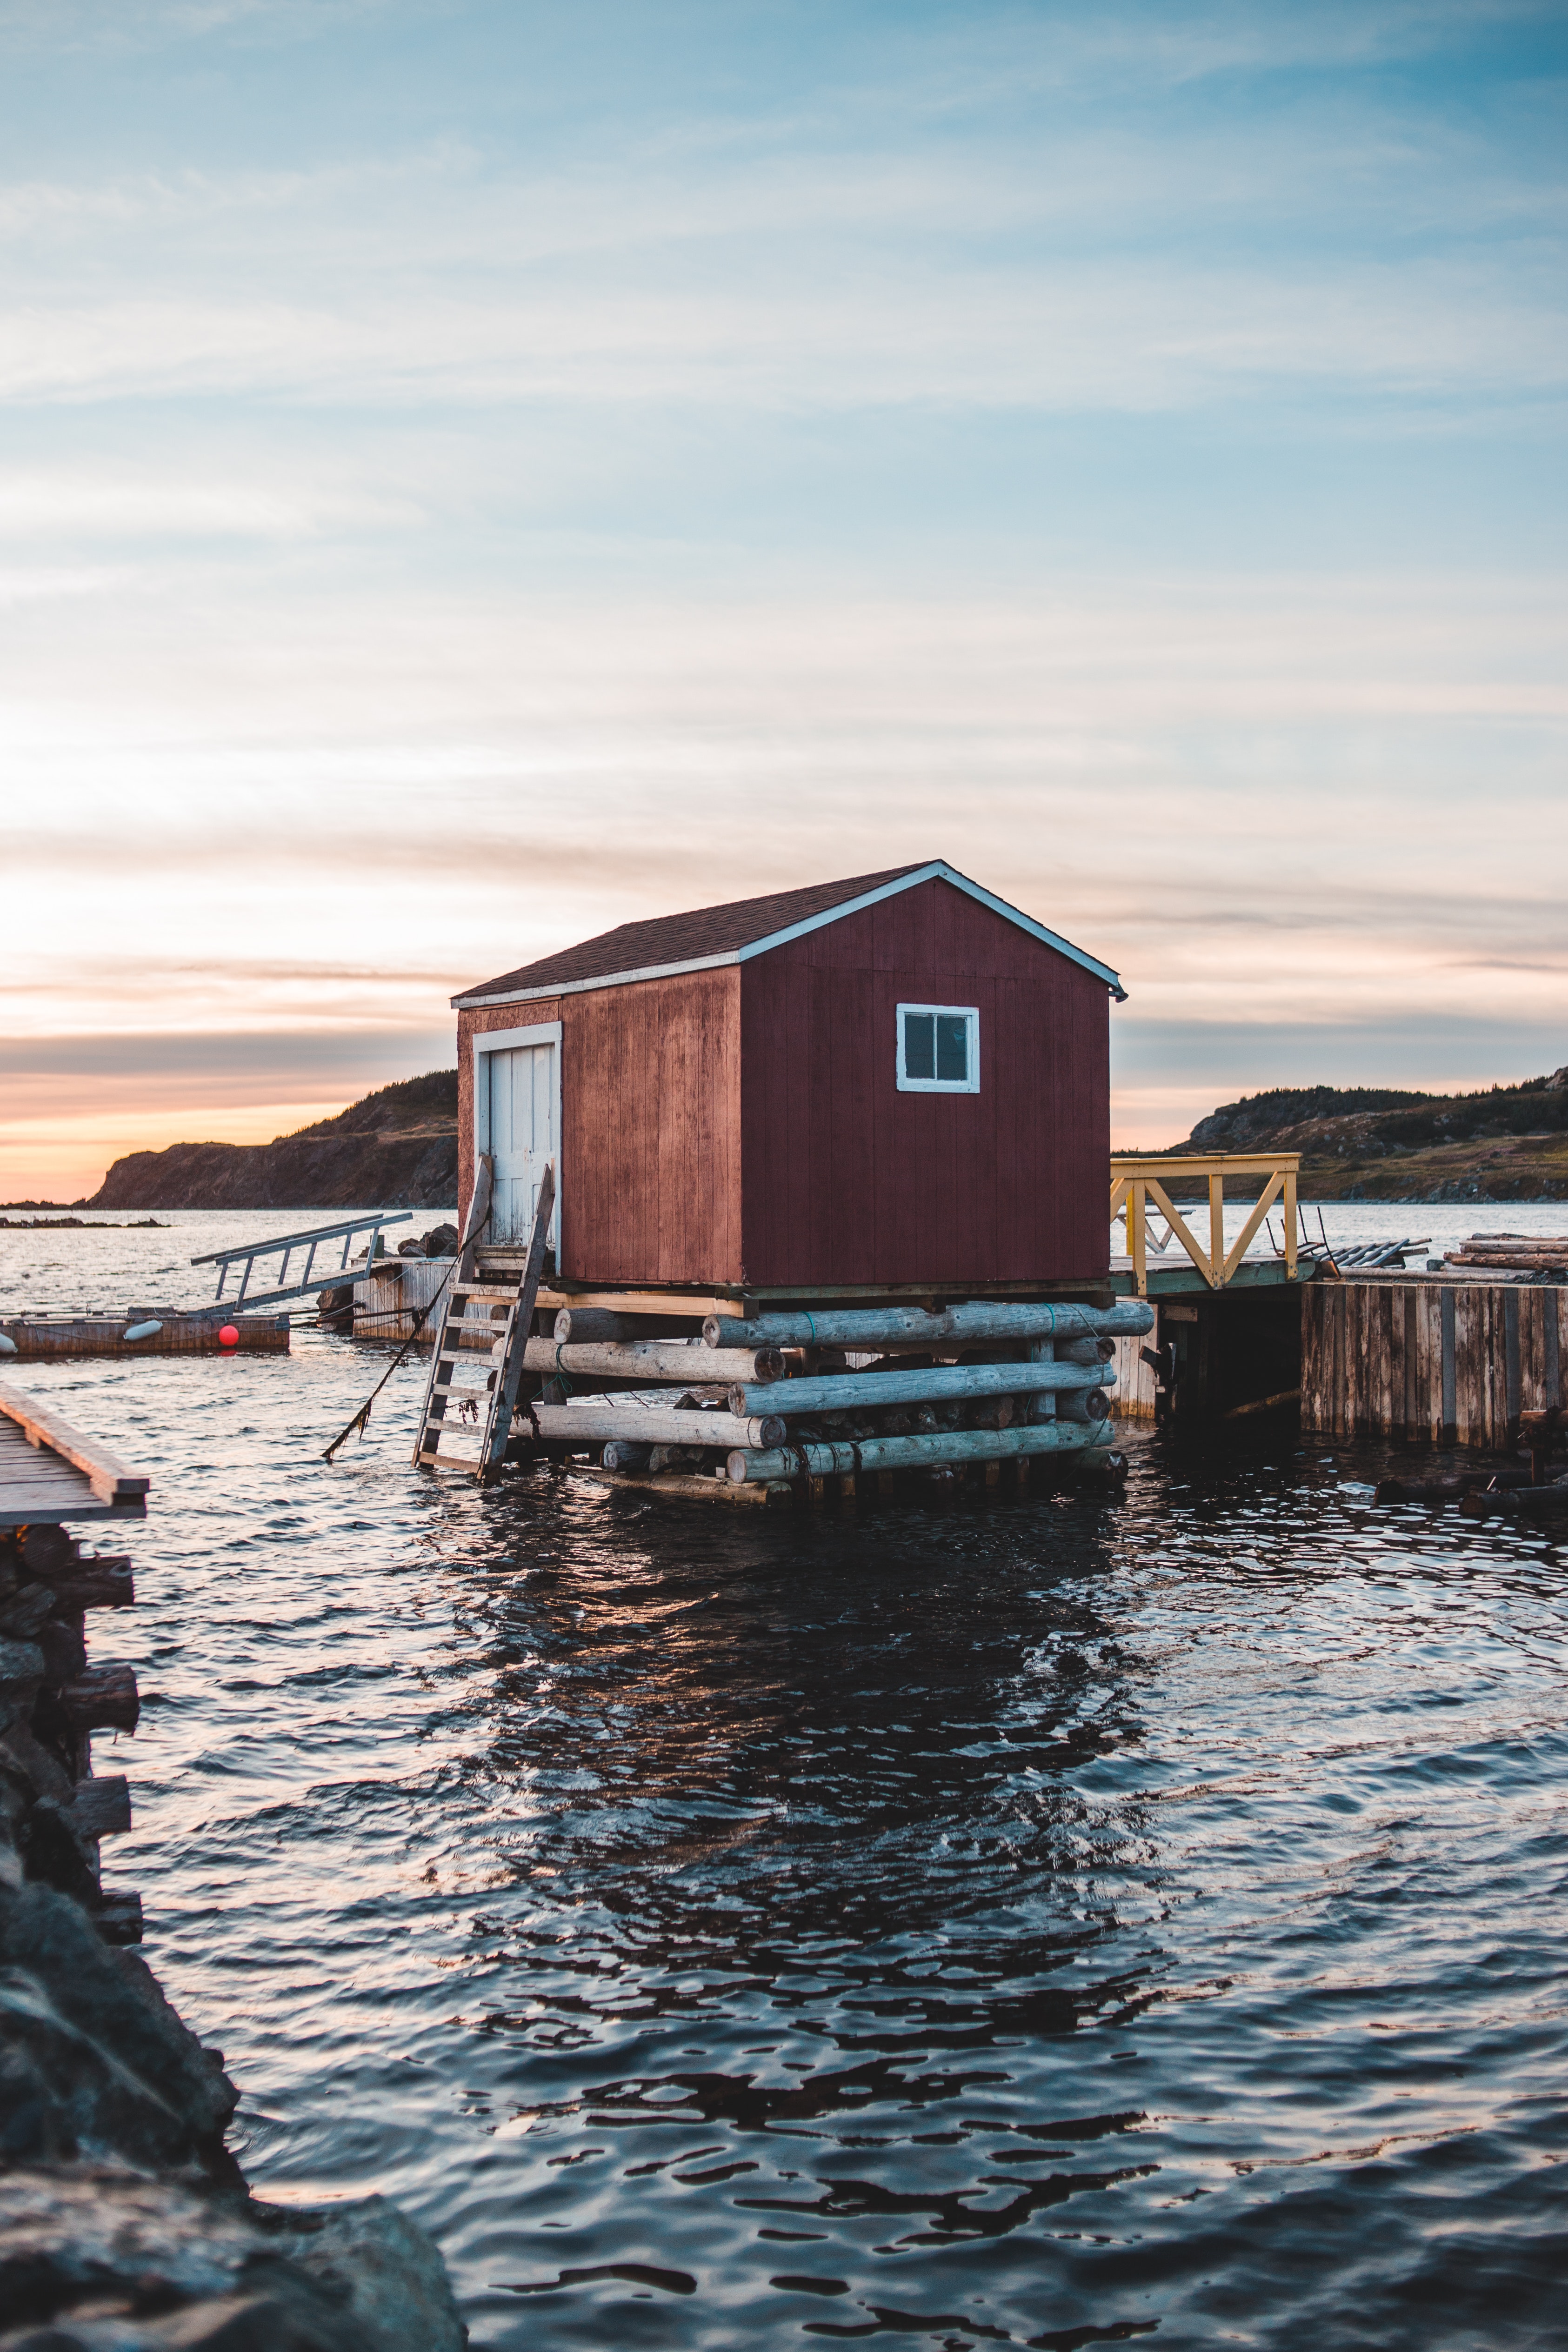
natural, cloud, water, sky, building, wood, house, lake, vehicle, horizon, dock, landscape, sunset, waterway, calm, cottage, watercraft, water transportation, boat, dusk, ocean, evening, reflection, coast, city, channel, harbor, sound, loch, boats and boating equipment and supplies, winter, bay, roof, inlet, wind wave, rock, wave, sea, reservoir, shed, lake district, vacation, river